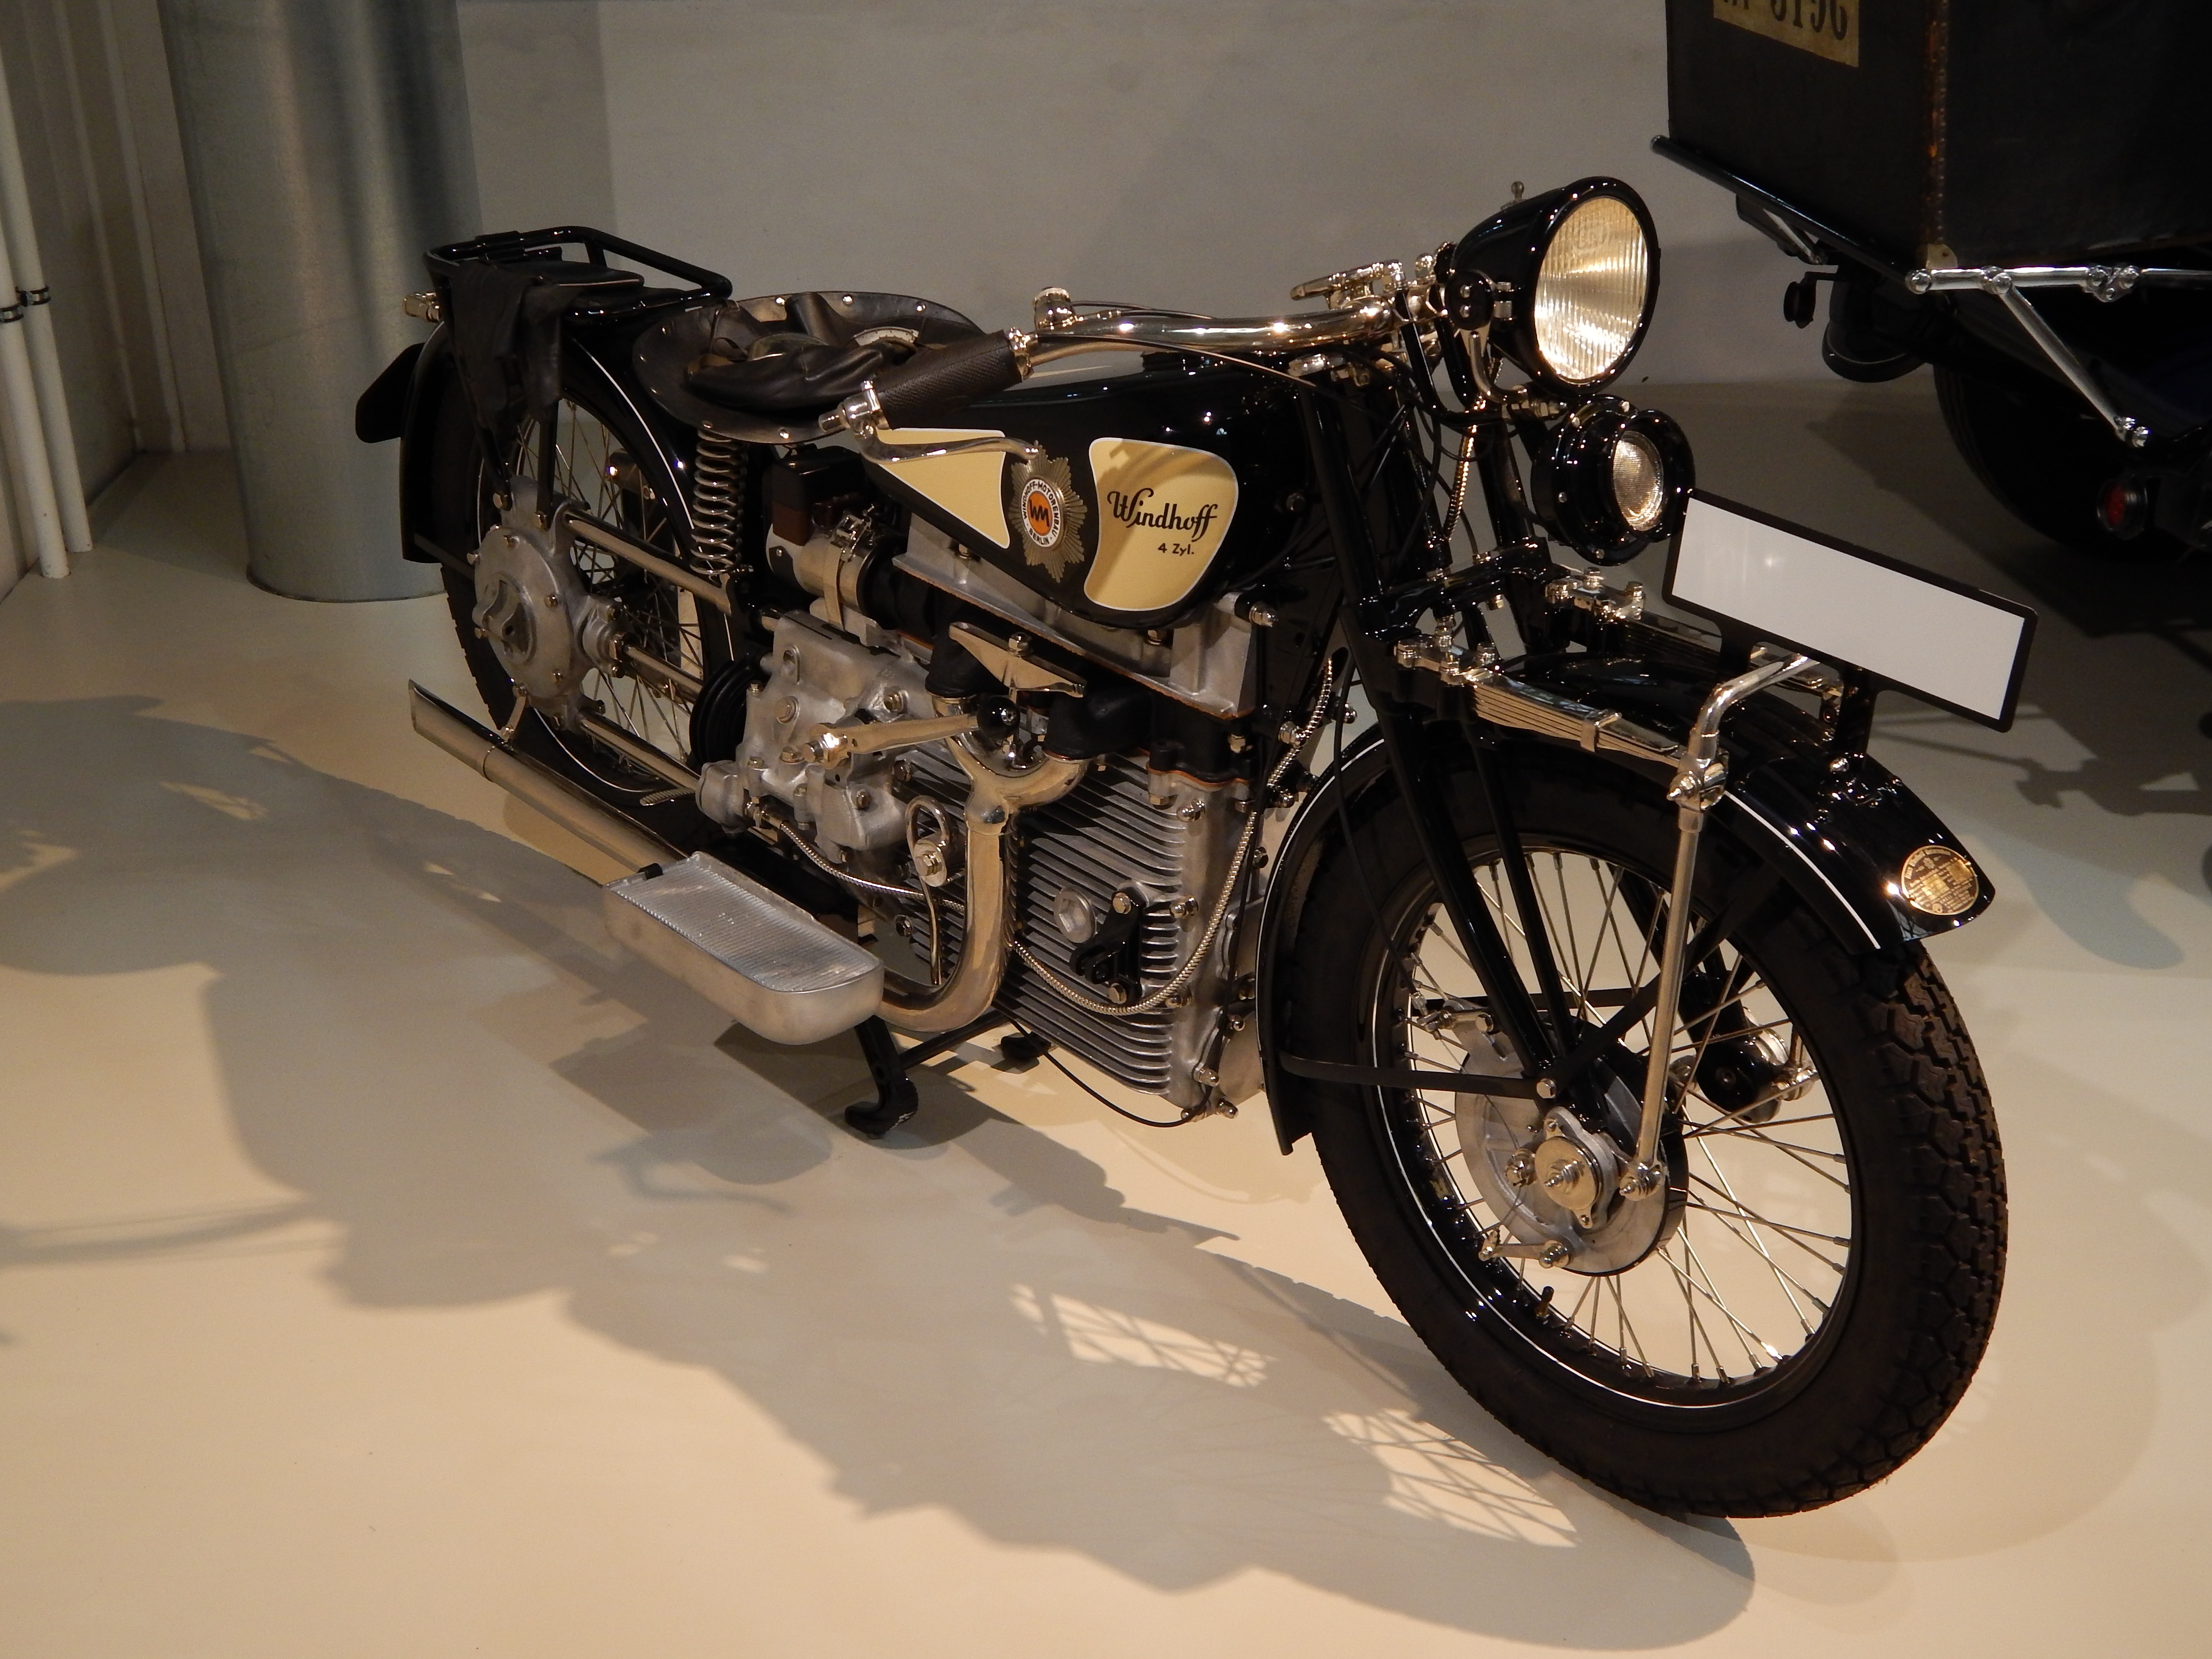
car, wheel, bicycle, vehicle, motorcycle, engine, old motorcycle, the vehicle, land vehicle, automobile make